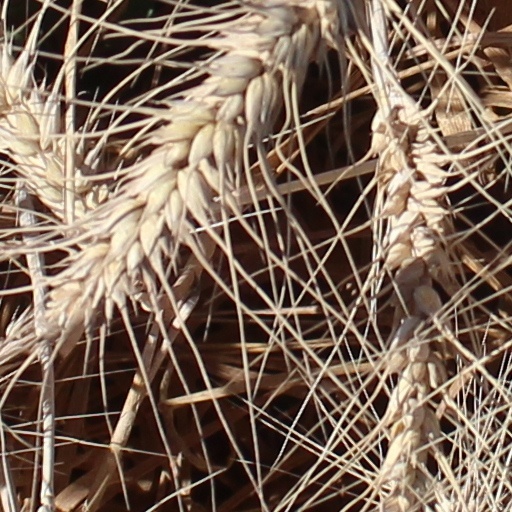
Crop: wheat